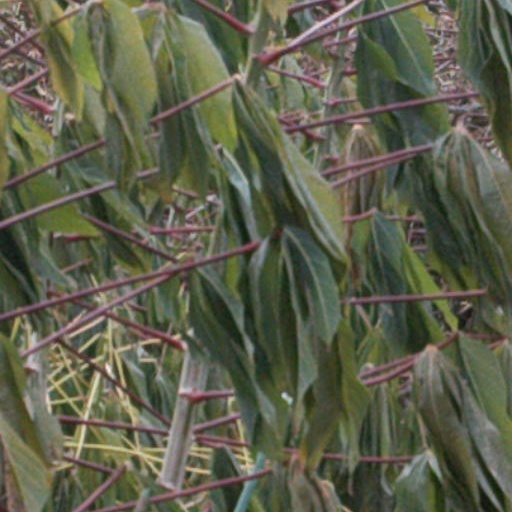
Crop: cassava